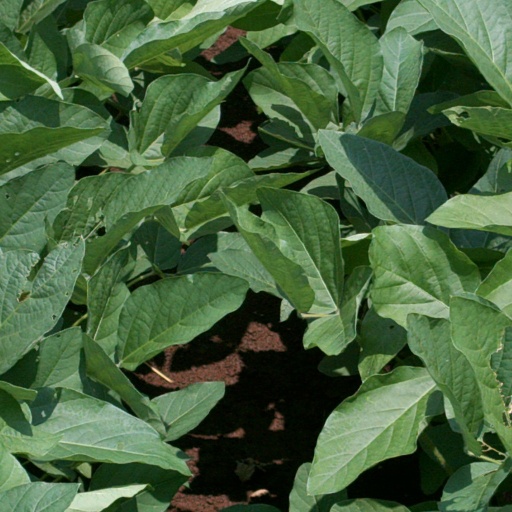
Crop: soybean